Mingalar Katin

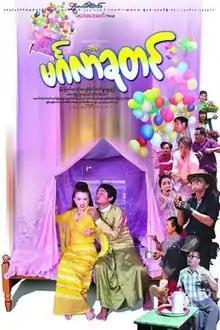
Film Poster

Mingalar Katin is a 2018 Burmese Comedy-drama film, directed by Ko Zaw (Ar Yone Oo) starring Myint Myat, Wutt Hmone Shwe Yi, Kyaw Kyaw Bo, Khin Zarchi Kyaw, Khin Hlaing and Ko Pauk.The film, produced by Lucky Seven Film Production premiered in Myanmar on August 10, 2018.